University of Washington

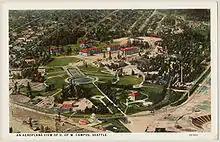
Aerial view of campus,

In 1990, the University of Washington opened its additional campuses in Bothell and Tacoma. Originally designed for students who had completed two years of higher education, both schools have since evolved into four-year universities with the authority to award degrees. The first freshman classes were admitted in the fall of 2006. Today, both the Bothell and Tacoma campuses also offer a range of master's degree programs.